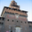
Label: castle